Question: Please indicate a possible affordance area of frisbee that can be used for catching
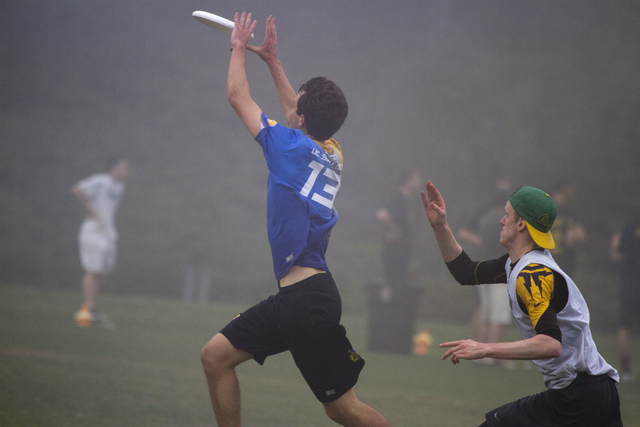
Answer: [188.5, 3.5, 254.5, 41.5]